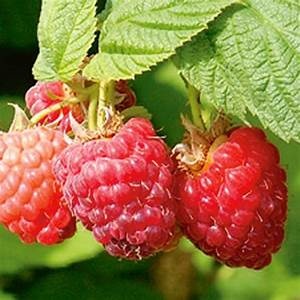
Label: raspberry